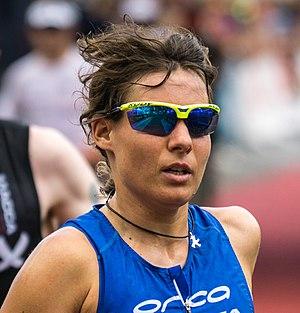
Jenny Schulz Ironman Allemagne 2014